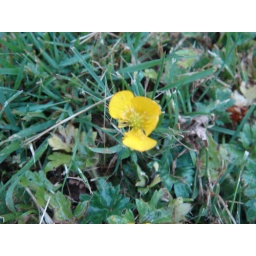
yellow flower in front yard